Adriano Durante

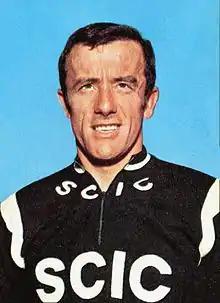
Adriano Durante in 1969–70

Adriano Durante (24 July 1940 – 23 June 2009) was an Italian professional road bicycle racer.